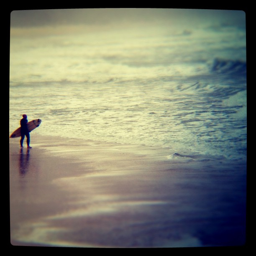
A person with a surfboard walking down a sandy beach.
A man standing on a beach next to the ocean.
Person walking along edge of the beach holding a surfboard
a surfer on the beach going out to the ocean
A person walking on beach with surfboard under their arm.